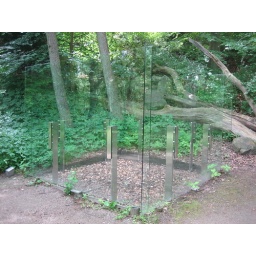
Trapped in a glass box of emotion...